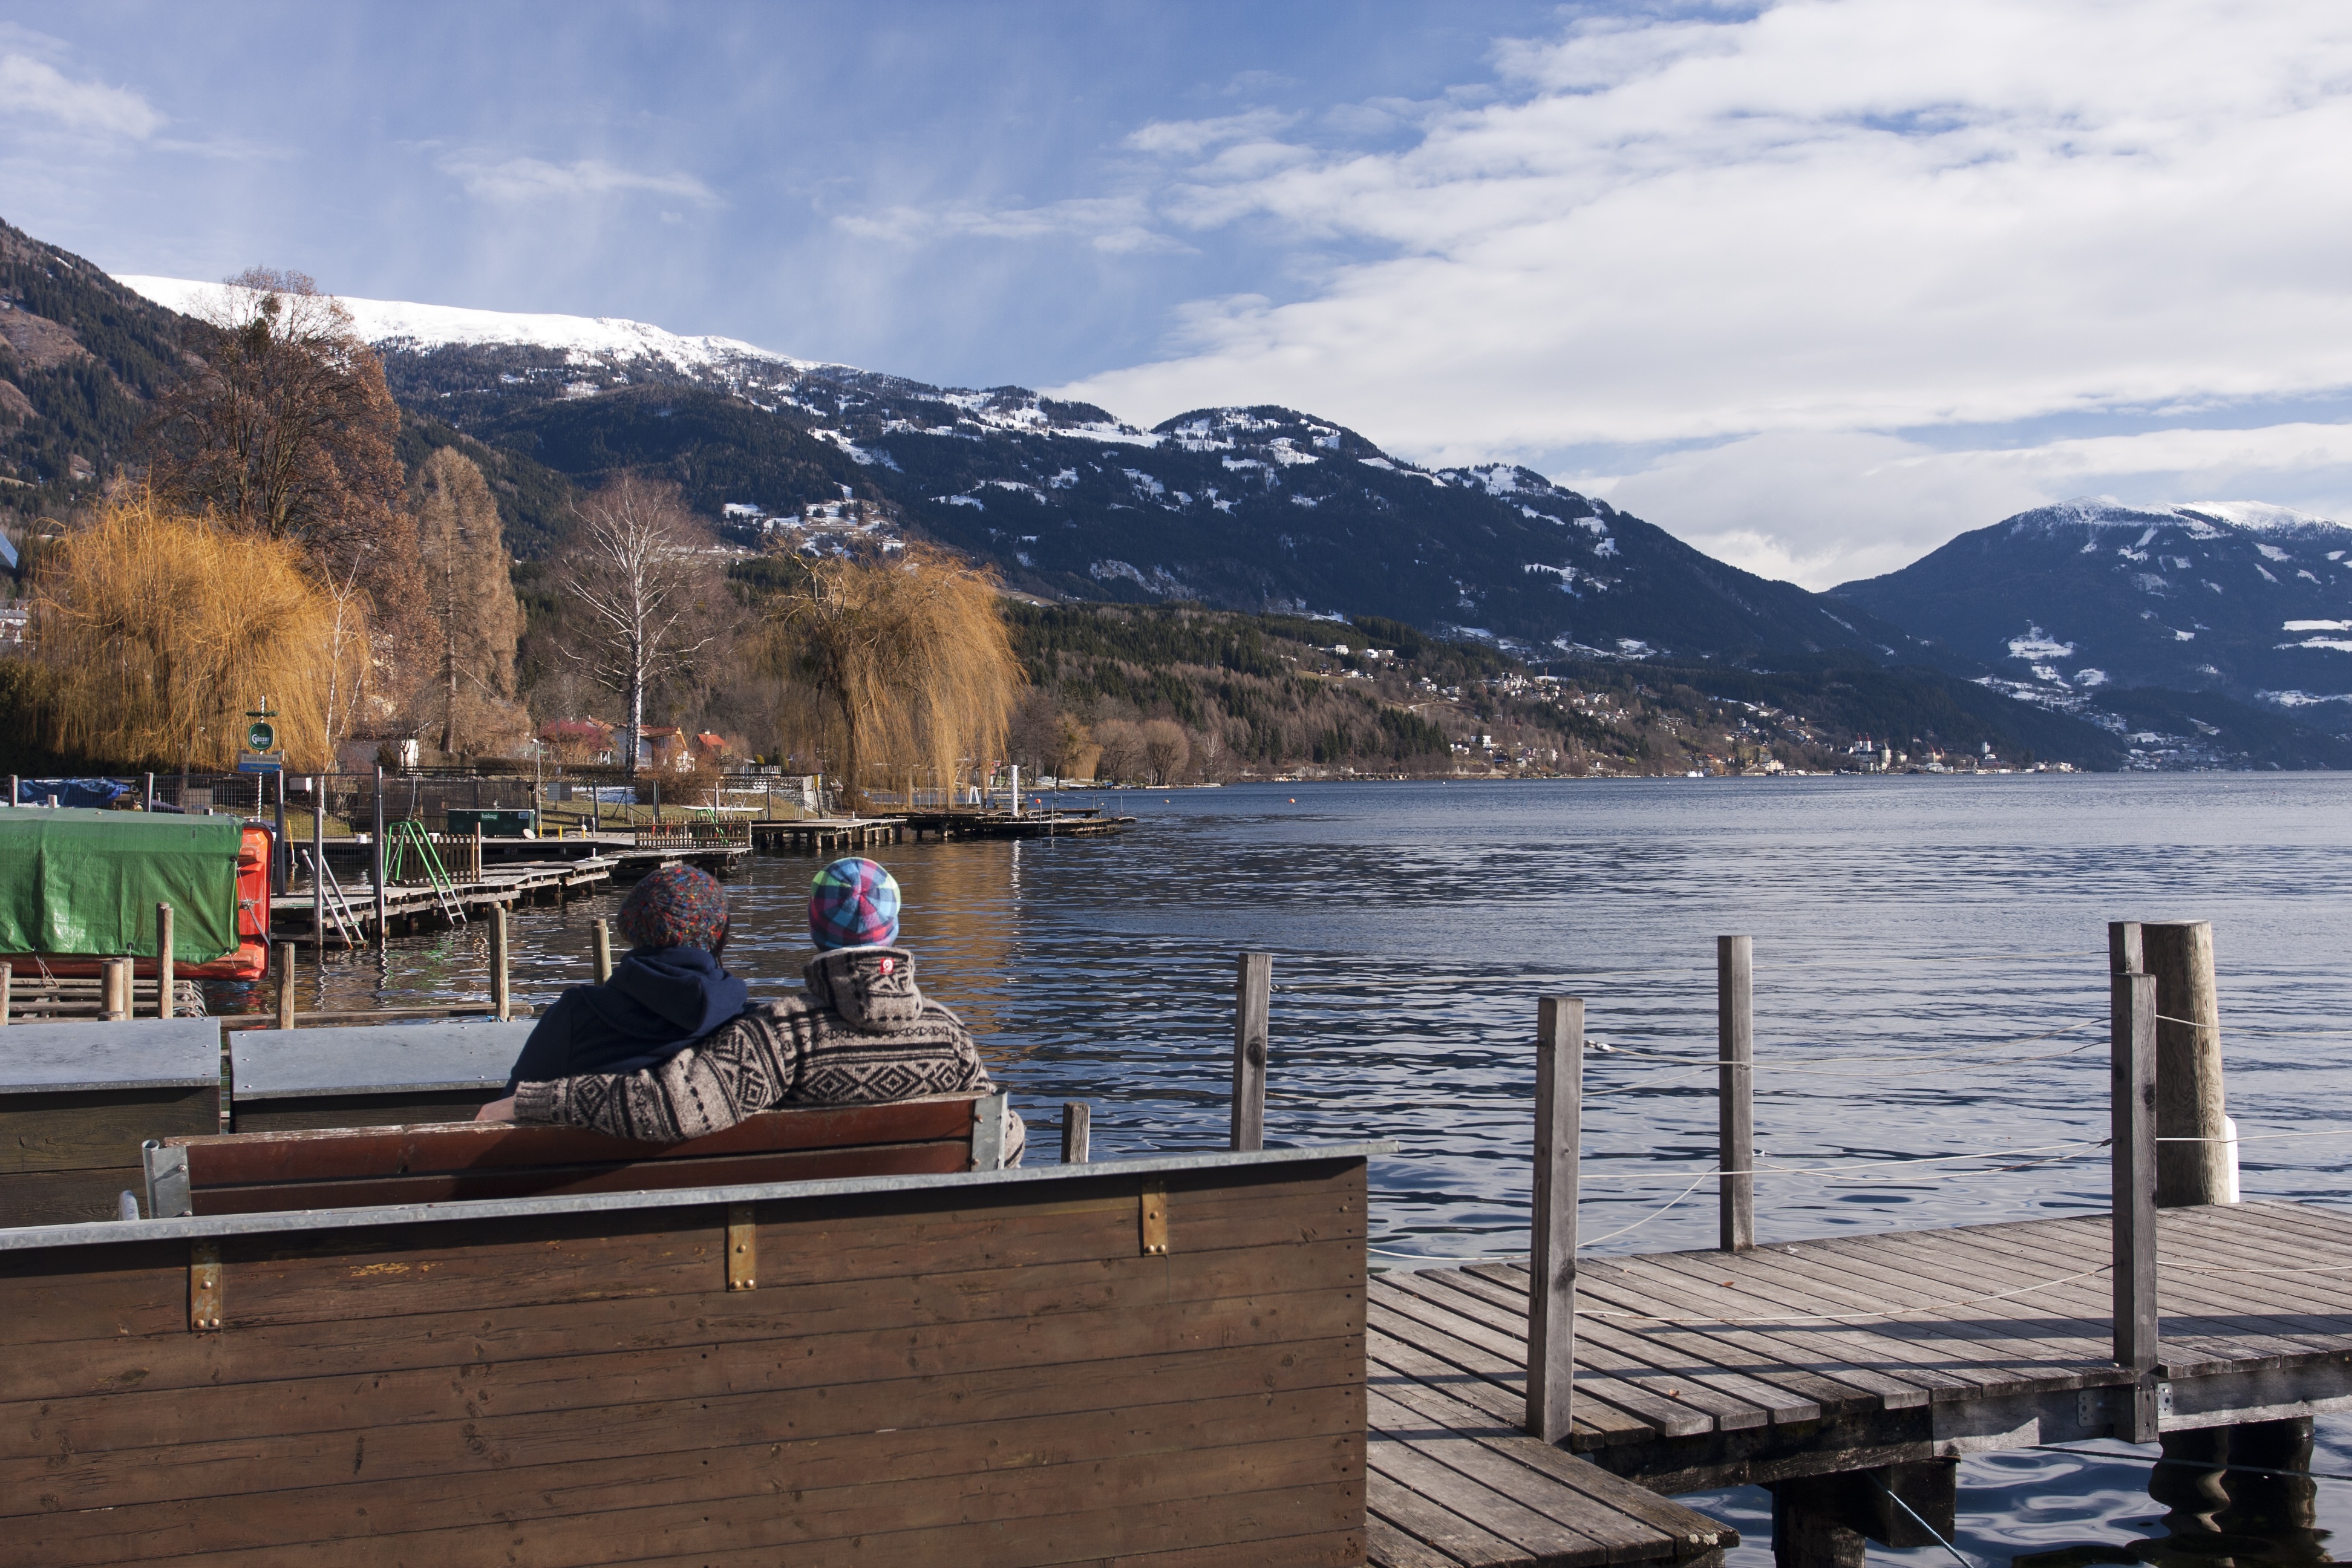
landscape, sea, coast, tree, water, nature, outdoor, mountain, snow, winter, dock, cloud, people, sky, wood, bench, lake, view, vacation, travel, coastline, village, daytime, idyllic, europe, vehicle, relax, tranquil, peaceful, scenery, holiday, calm, bay, couple, alpine, blue, rest, reservoir, tourism, lakeside, austria, sunny, relaxation, boating, alps, seeboden